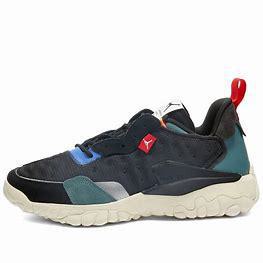
Brand: Jordan
Model: Delta